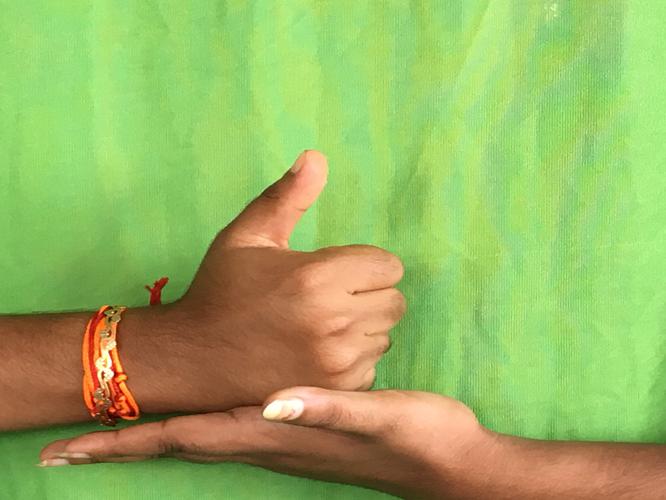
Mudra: Shivalinga
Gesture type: double_hand